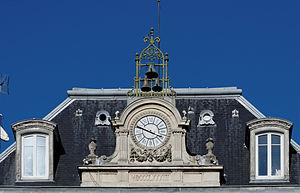
Détail du toit du Grand hôtel la cloche, place Darcy à Dijon (France)
Le Grand hôtel la Cloche est un hôtel cinq étoiles situé 14 place Darcy à Dijon. Ses façades et toitures sont inscrites au titre des monuments historiques.